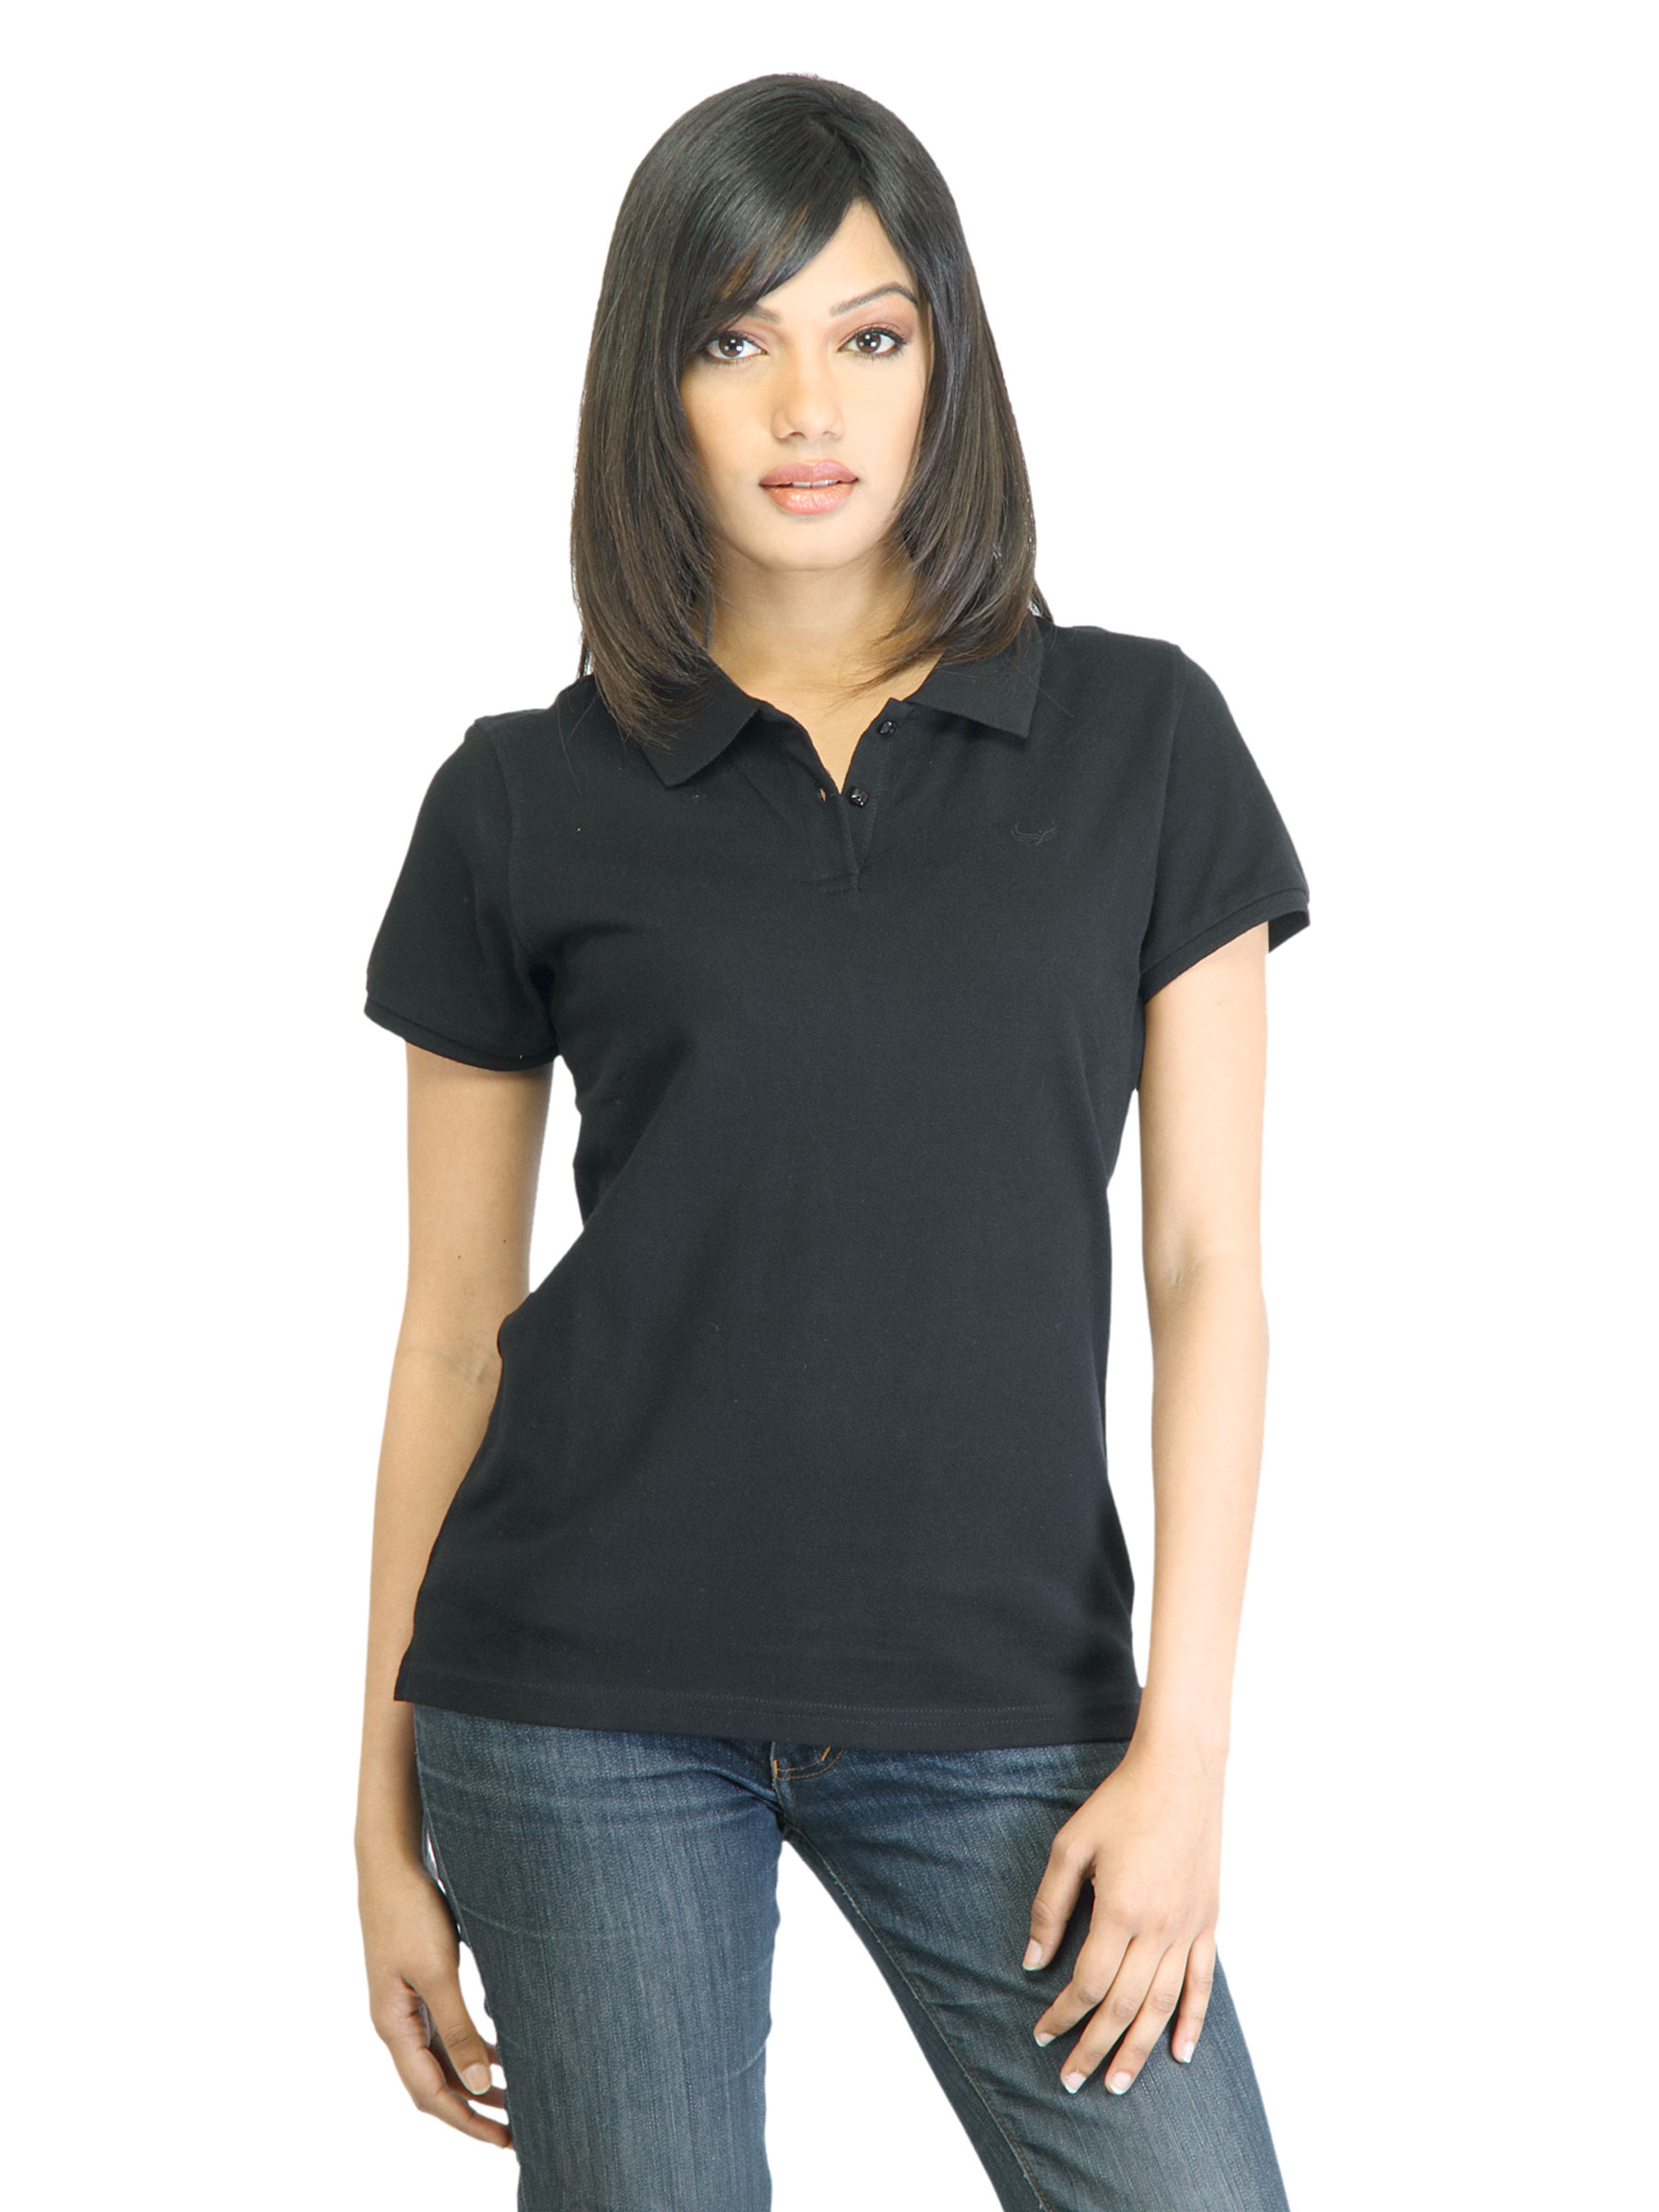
Flying Machine Women Black Solid Tshirt
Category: Apparel / Topwear / Tshirts
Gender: Women
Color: Black
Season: Fall 2011
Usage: Casual